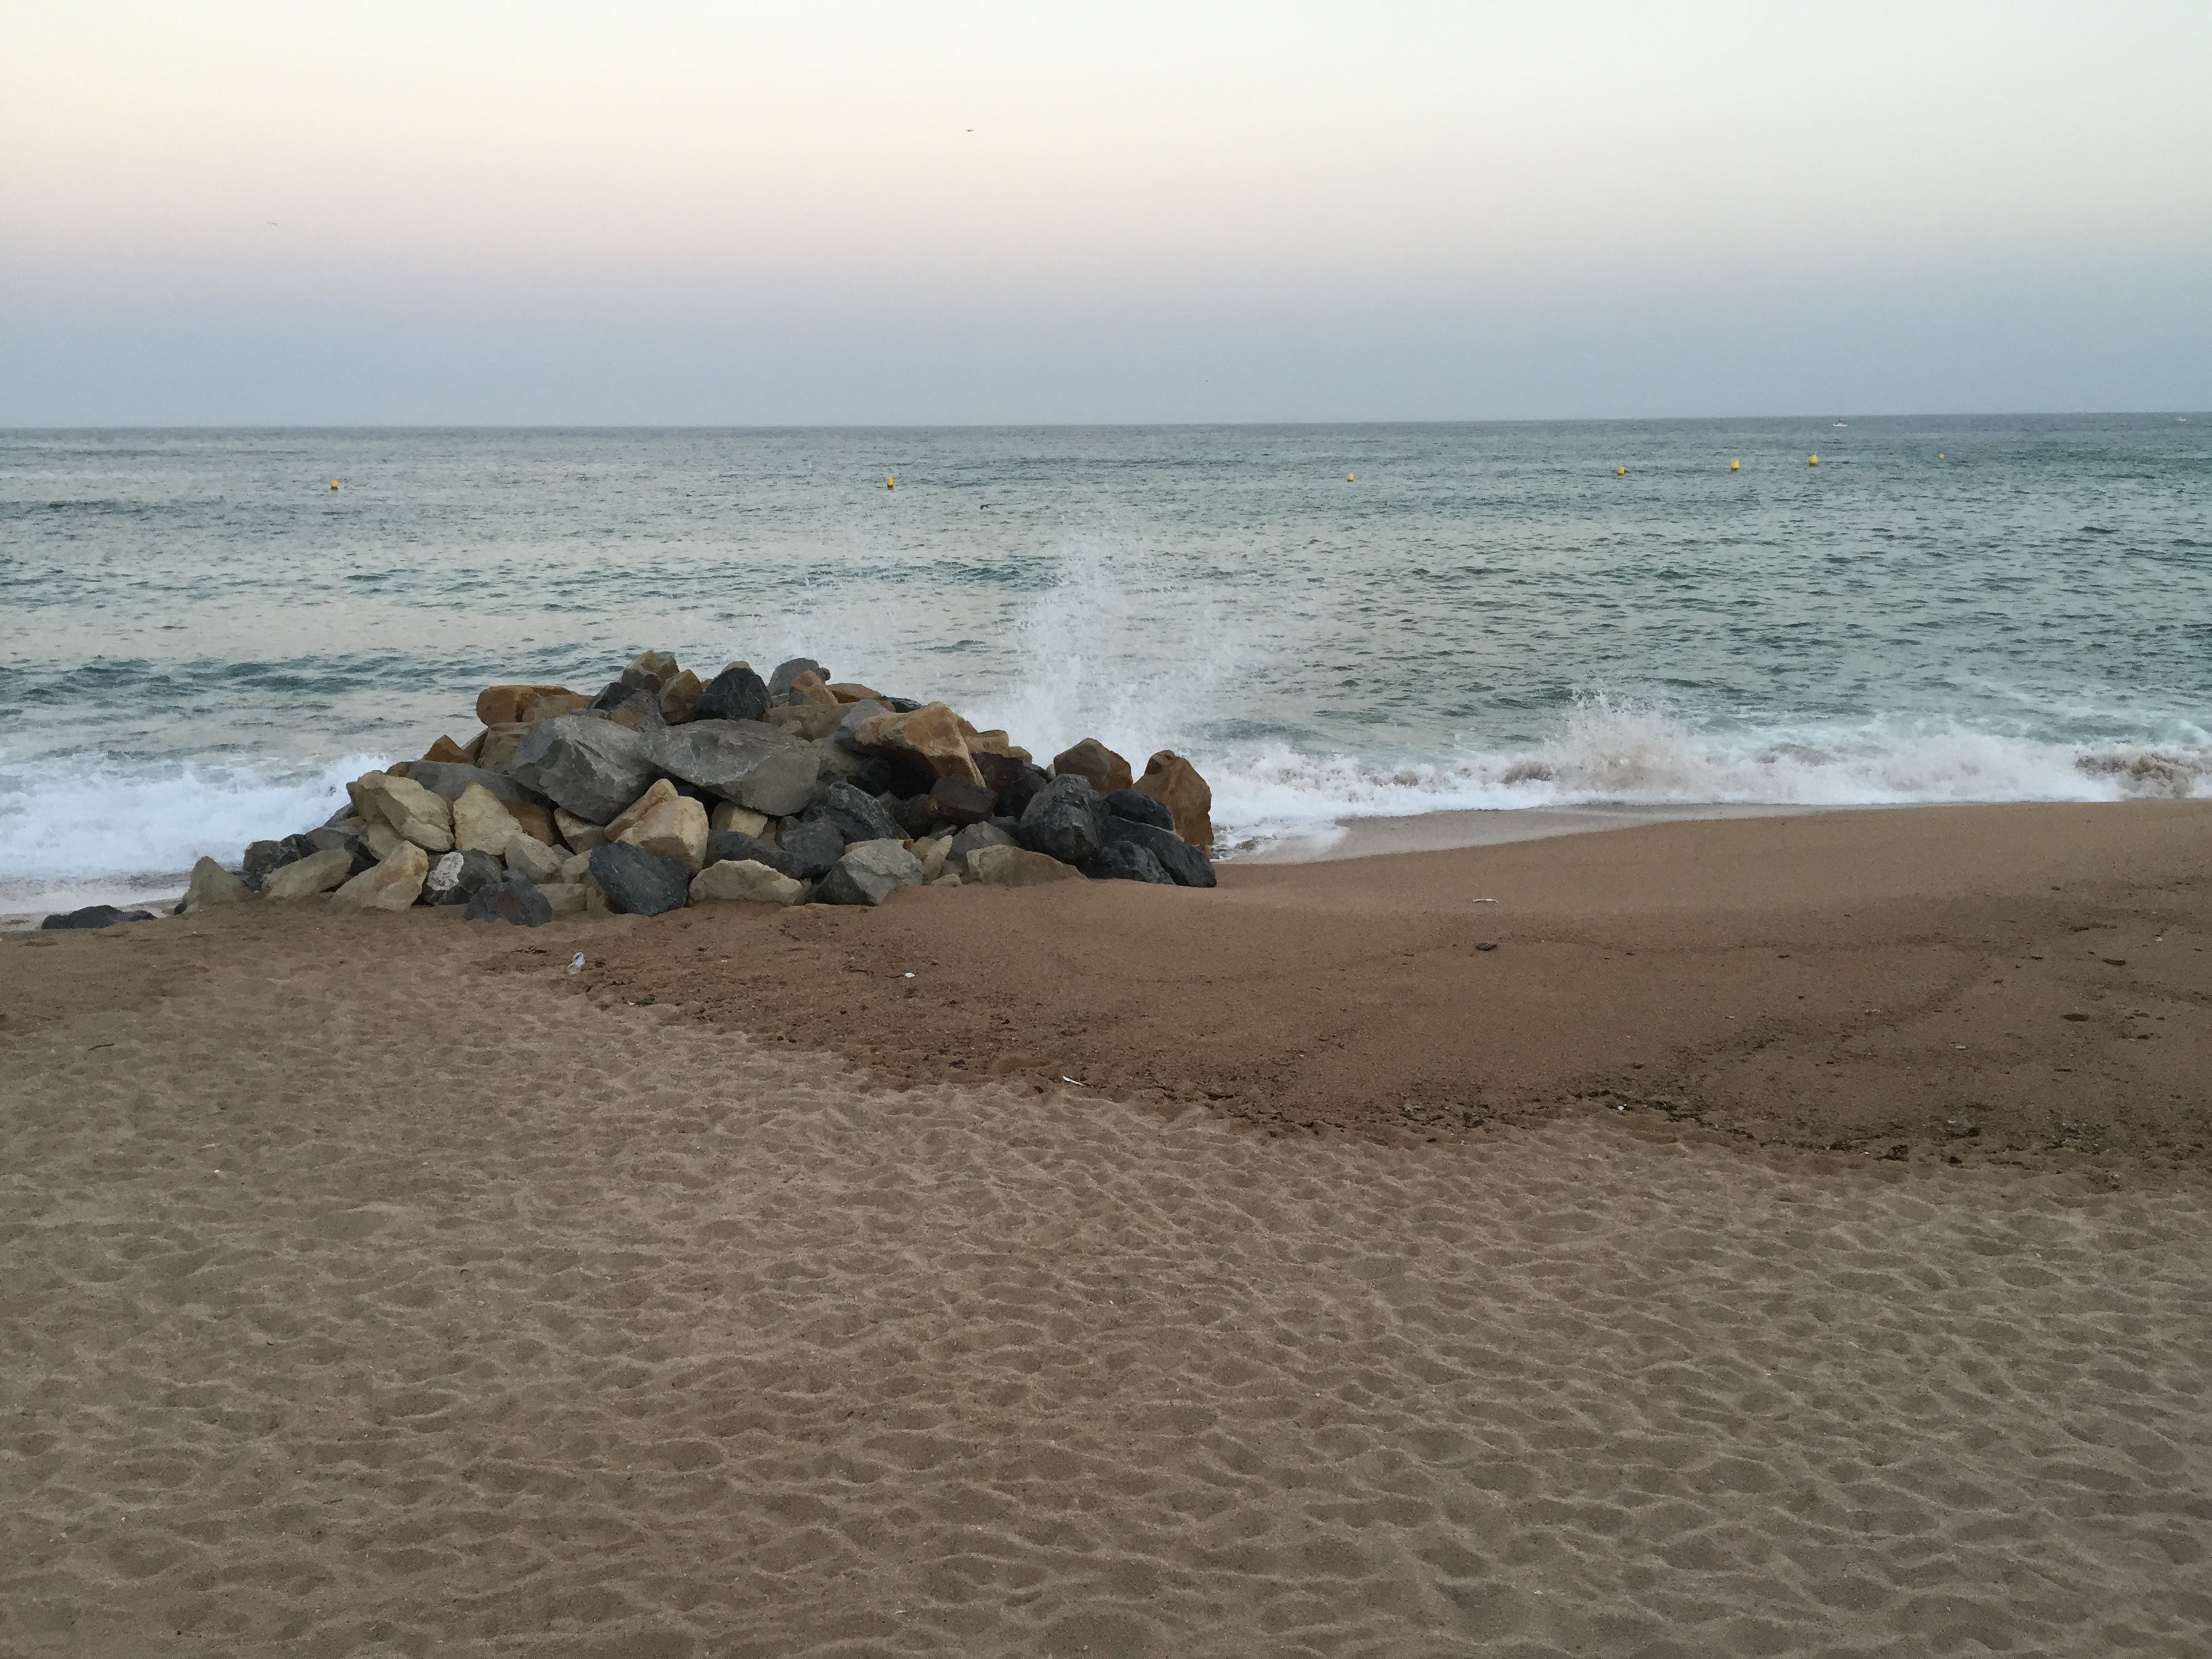
beach, sea, coast, sand, rock, ocean, horizon, shore, wave, dusk, storm, bay, material, body of water, stones, waves, see, habitat, breakwater, cape, natural environment, wind wave